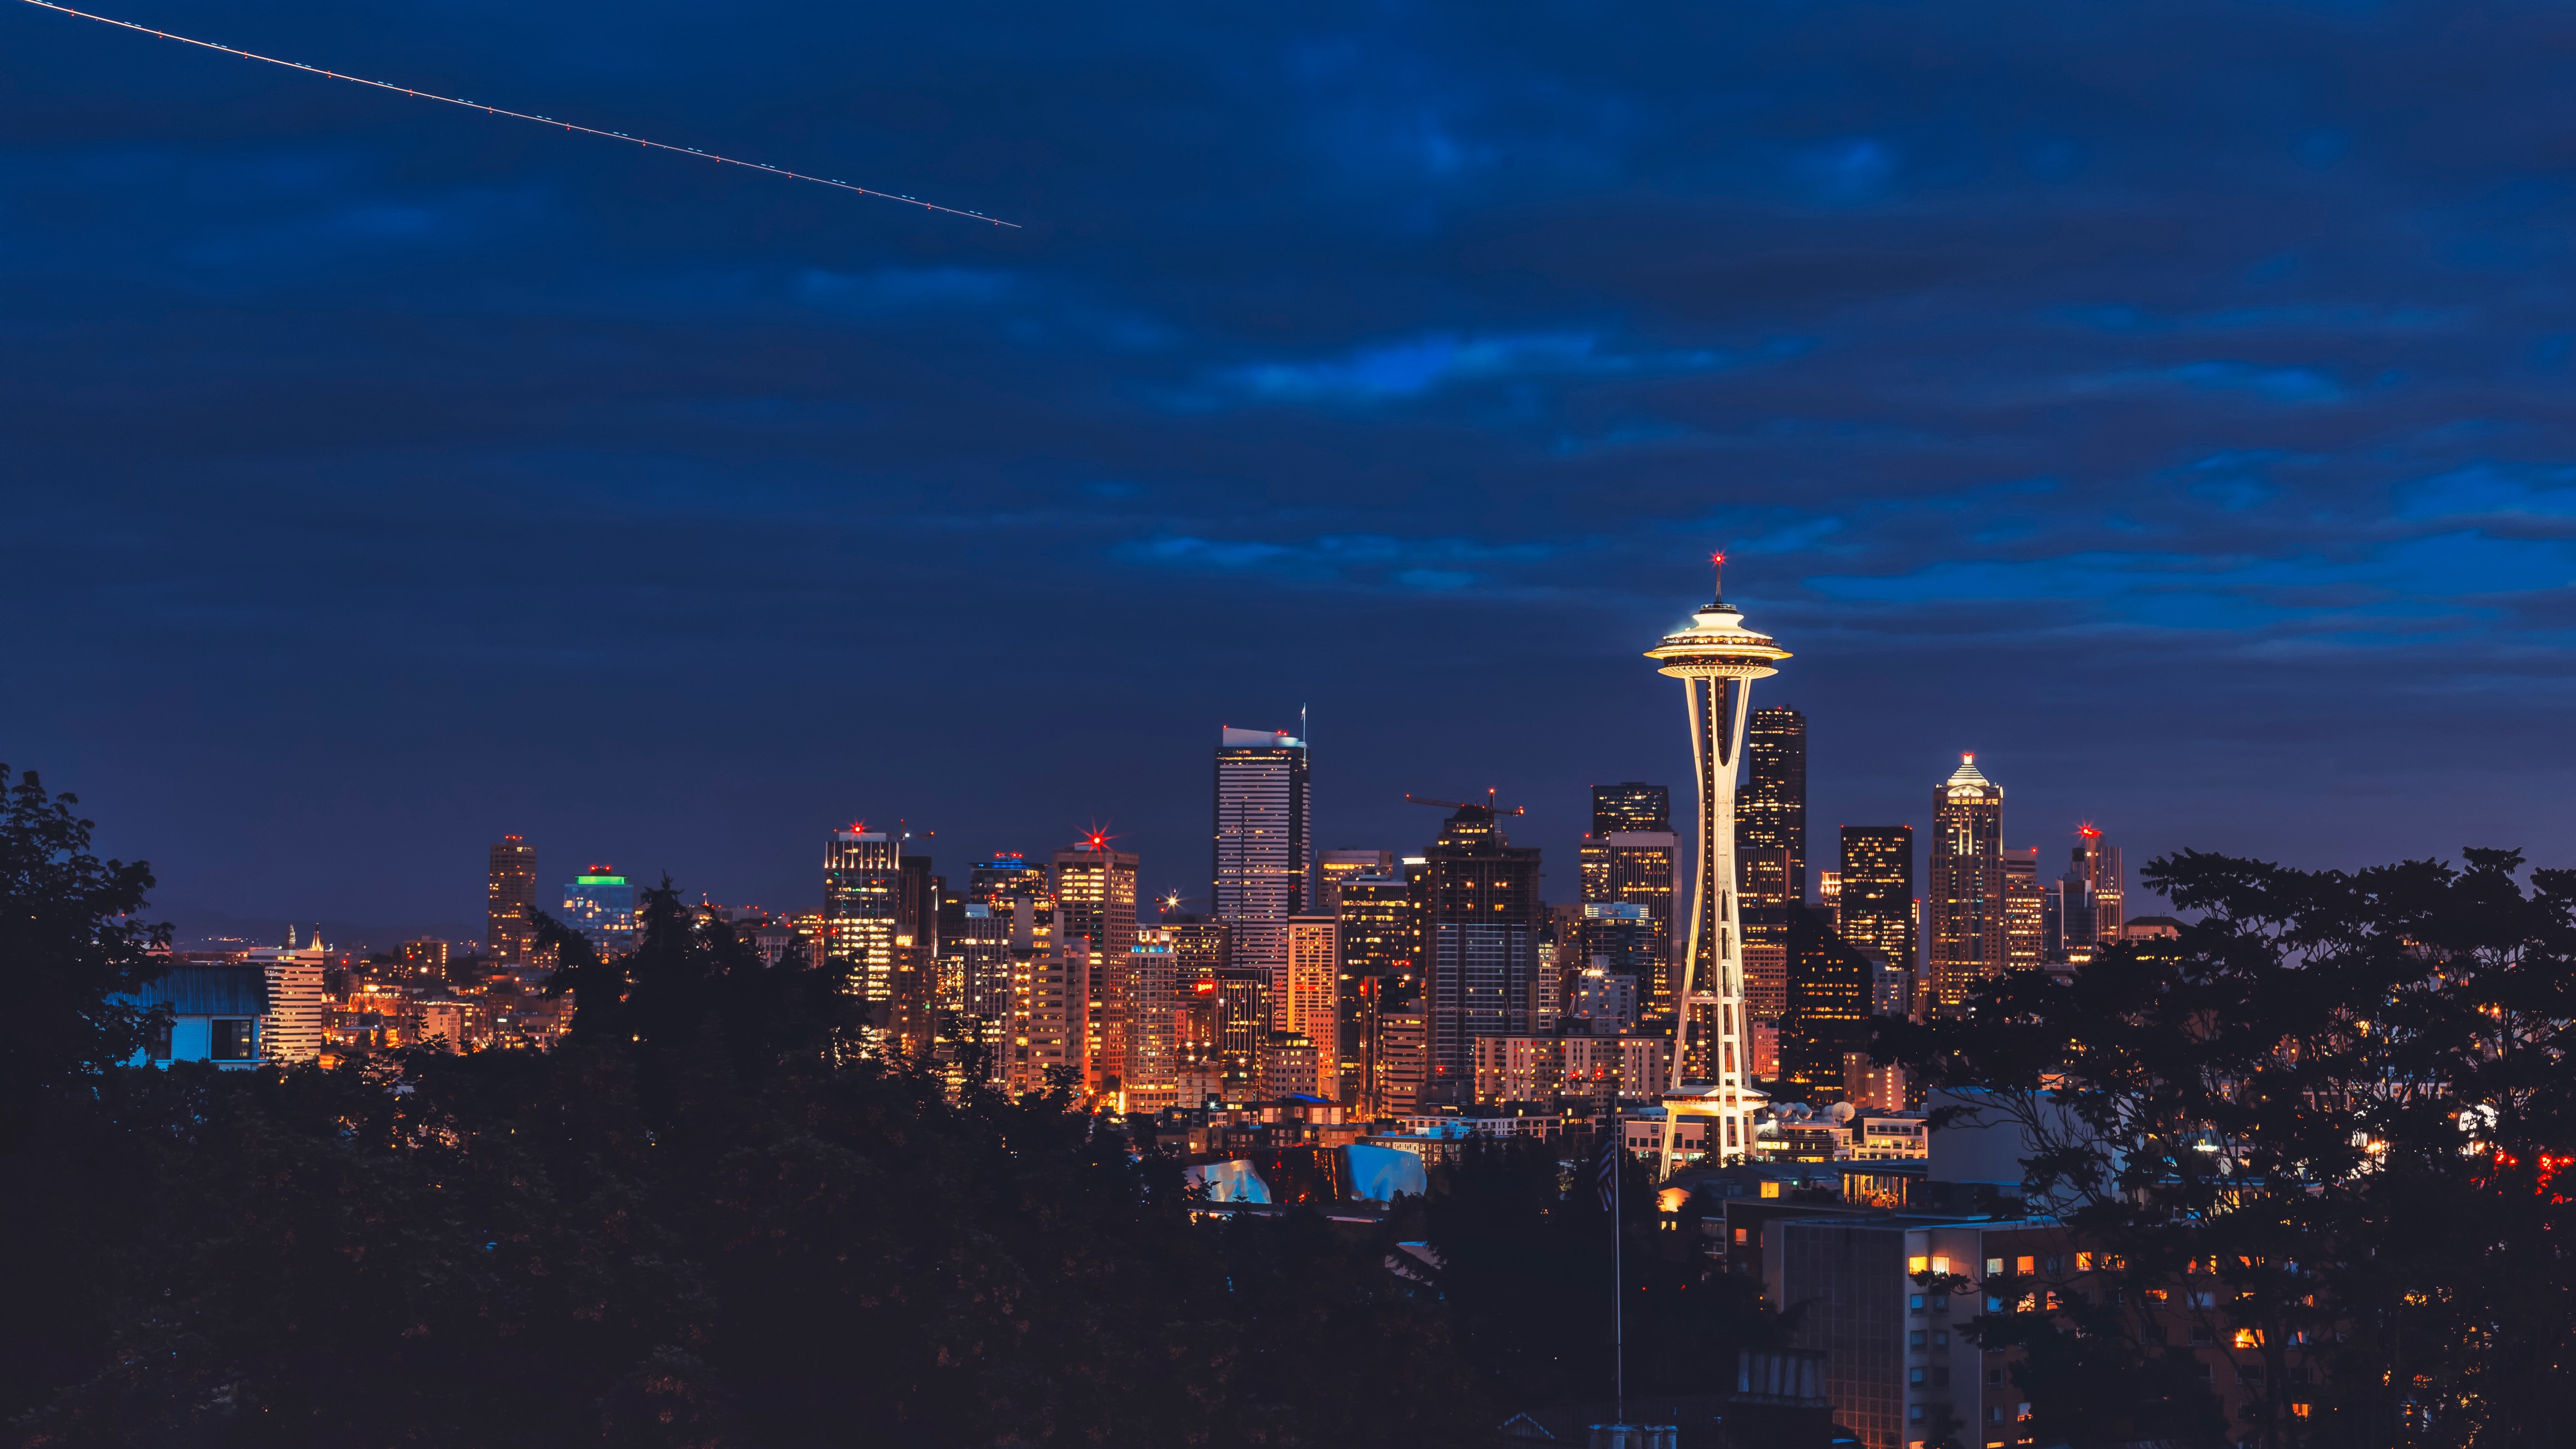
horizon, sky, sunset, skyline, night, dawn, city, skyscraper, cityscape, downtown, dusk, evening, tower, metropolis, urban area, human settlement, atmosphere of earth, metropolitan area